Artists with the most number-ones on the U.S. Dance Club Songs chart

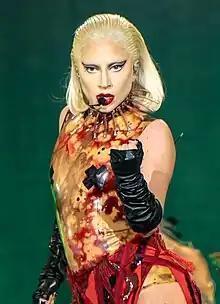
Gaga performing at her concert tour Chromatica Ball.

American singer Jennifer Lopez has achieved 18 number one songs on the U.S. "Billboard" Dance Club Songs chart, and ranked ninth among the top 100 Dance Club Songs Artists in this category. She achieved her first number one in 1999 with the song Waiting for Tonight. She has had 11 consecutive number one singles. Lopez's 2019 single Medicine, a collaboration with French Montana, became her 17th number one single, tying her for 6th place with Mariah Carey and Kristine W. In 2020, her song Baila Conmigo became her 18th number one on the chart.